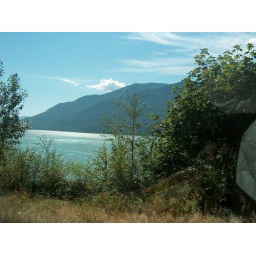
A Picturesque Shot of the lake by the mountain